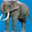
Label: elephant